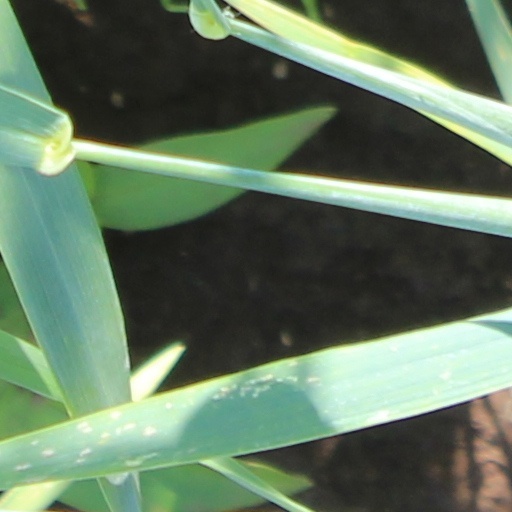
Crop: wheat